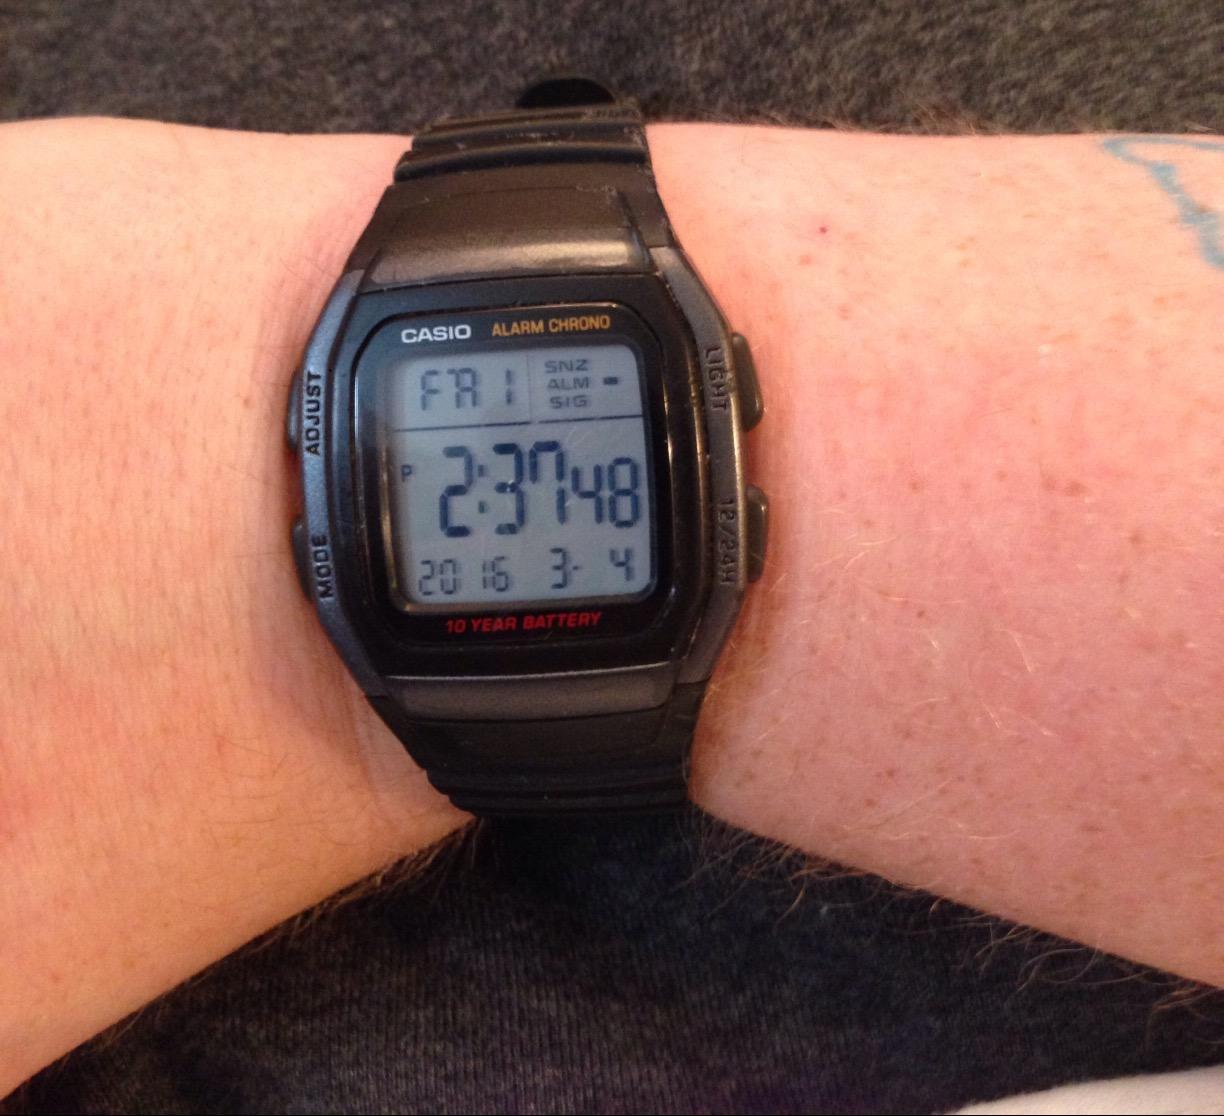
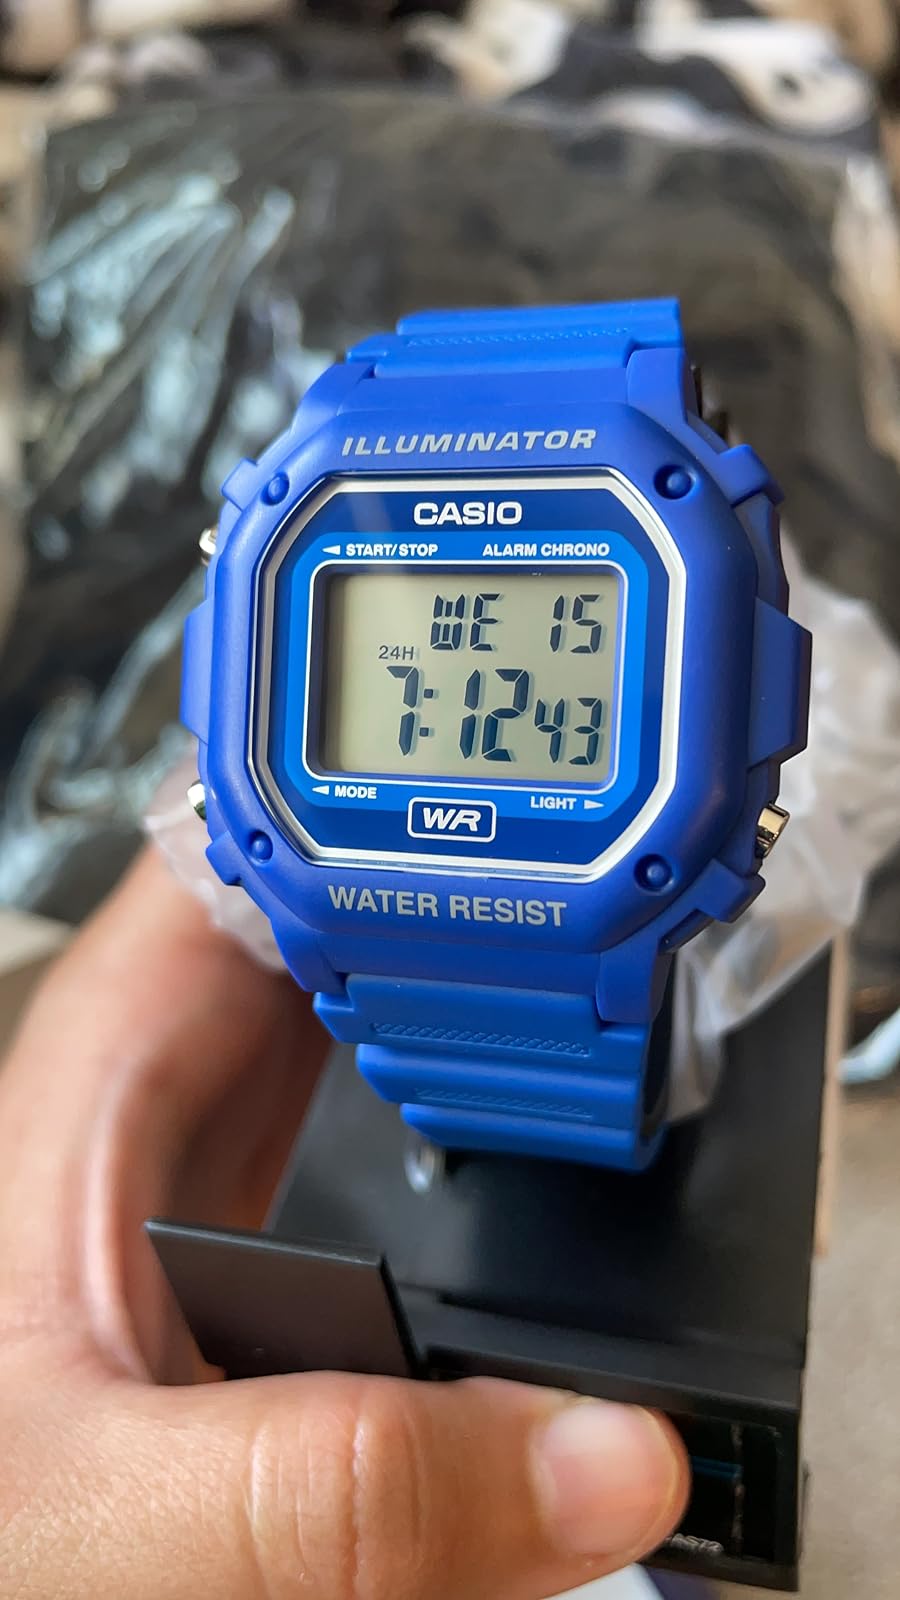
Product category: accessories_watch
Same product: no